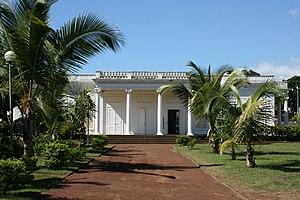
Façade du château Morange à Saint-Denis de La Réunion.
Le château Morange est un édifice remarquable de l'île de La Réunion, un département d'outre-mer français dans le sud-ouest de l'océan Indien. Il est situé boulevard Doret à Saint-Denis, le chef-lieu. Le château, son patio, son parc, ses dépendances et ses clôtures sont inscrits en totalité au titre des Monuments historiques depuis le 13 décembre 2010.
Cet article recense les bâtiments protégés au titre des monuments historiques de Saint-Denis de La Réunion, en France.
Liste des châteaux français par régions